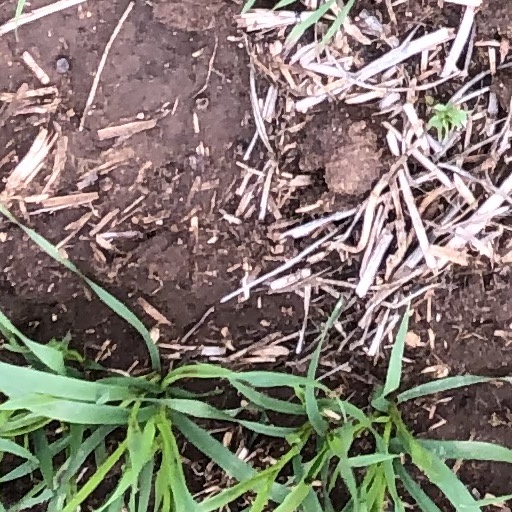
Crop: wheat